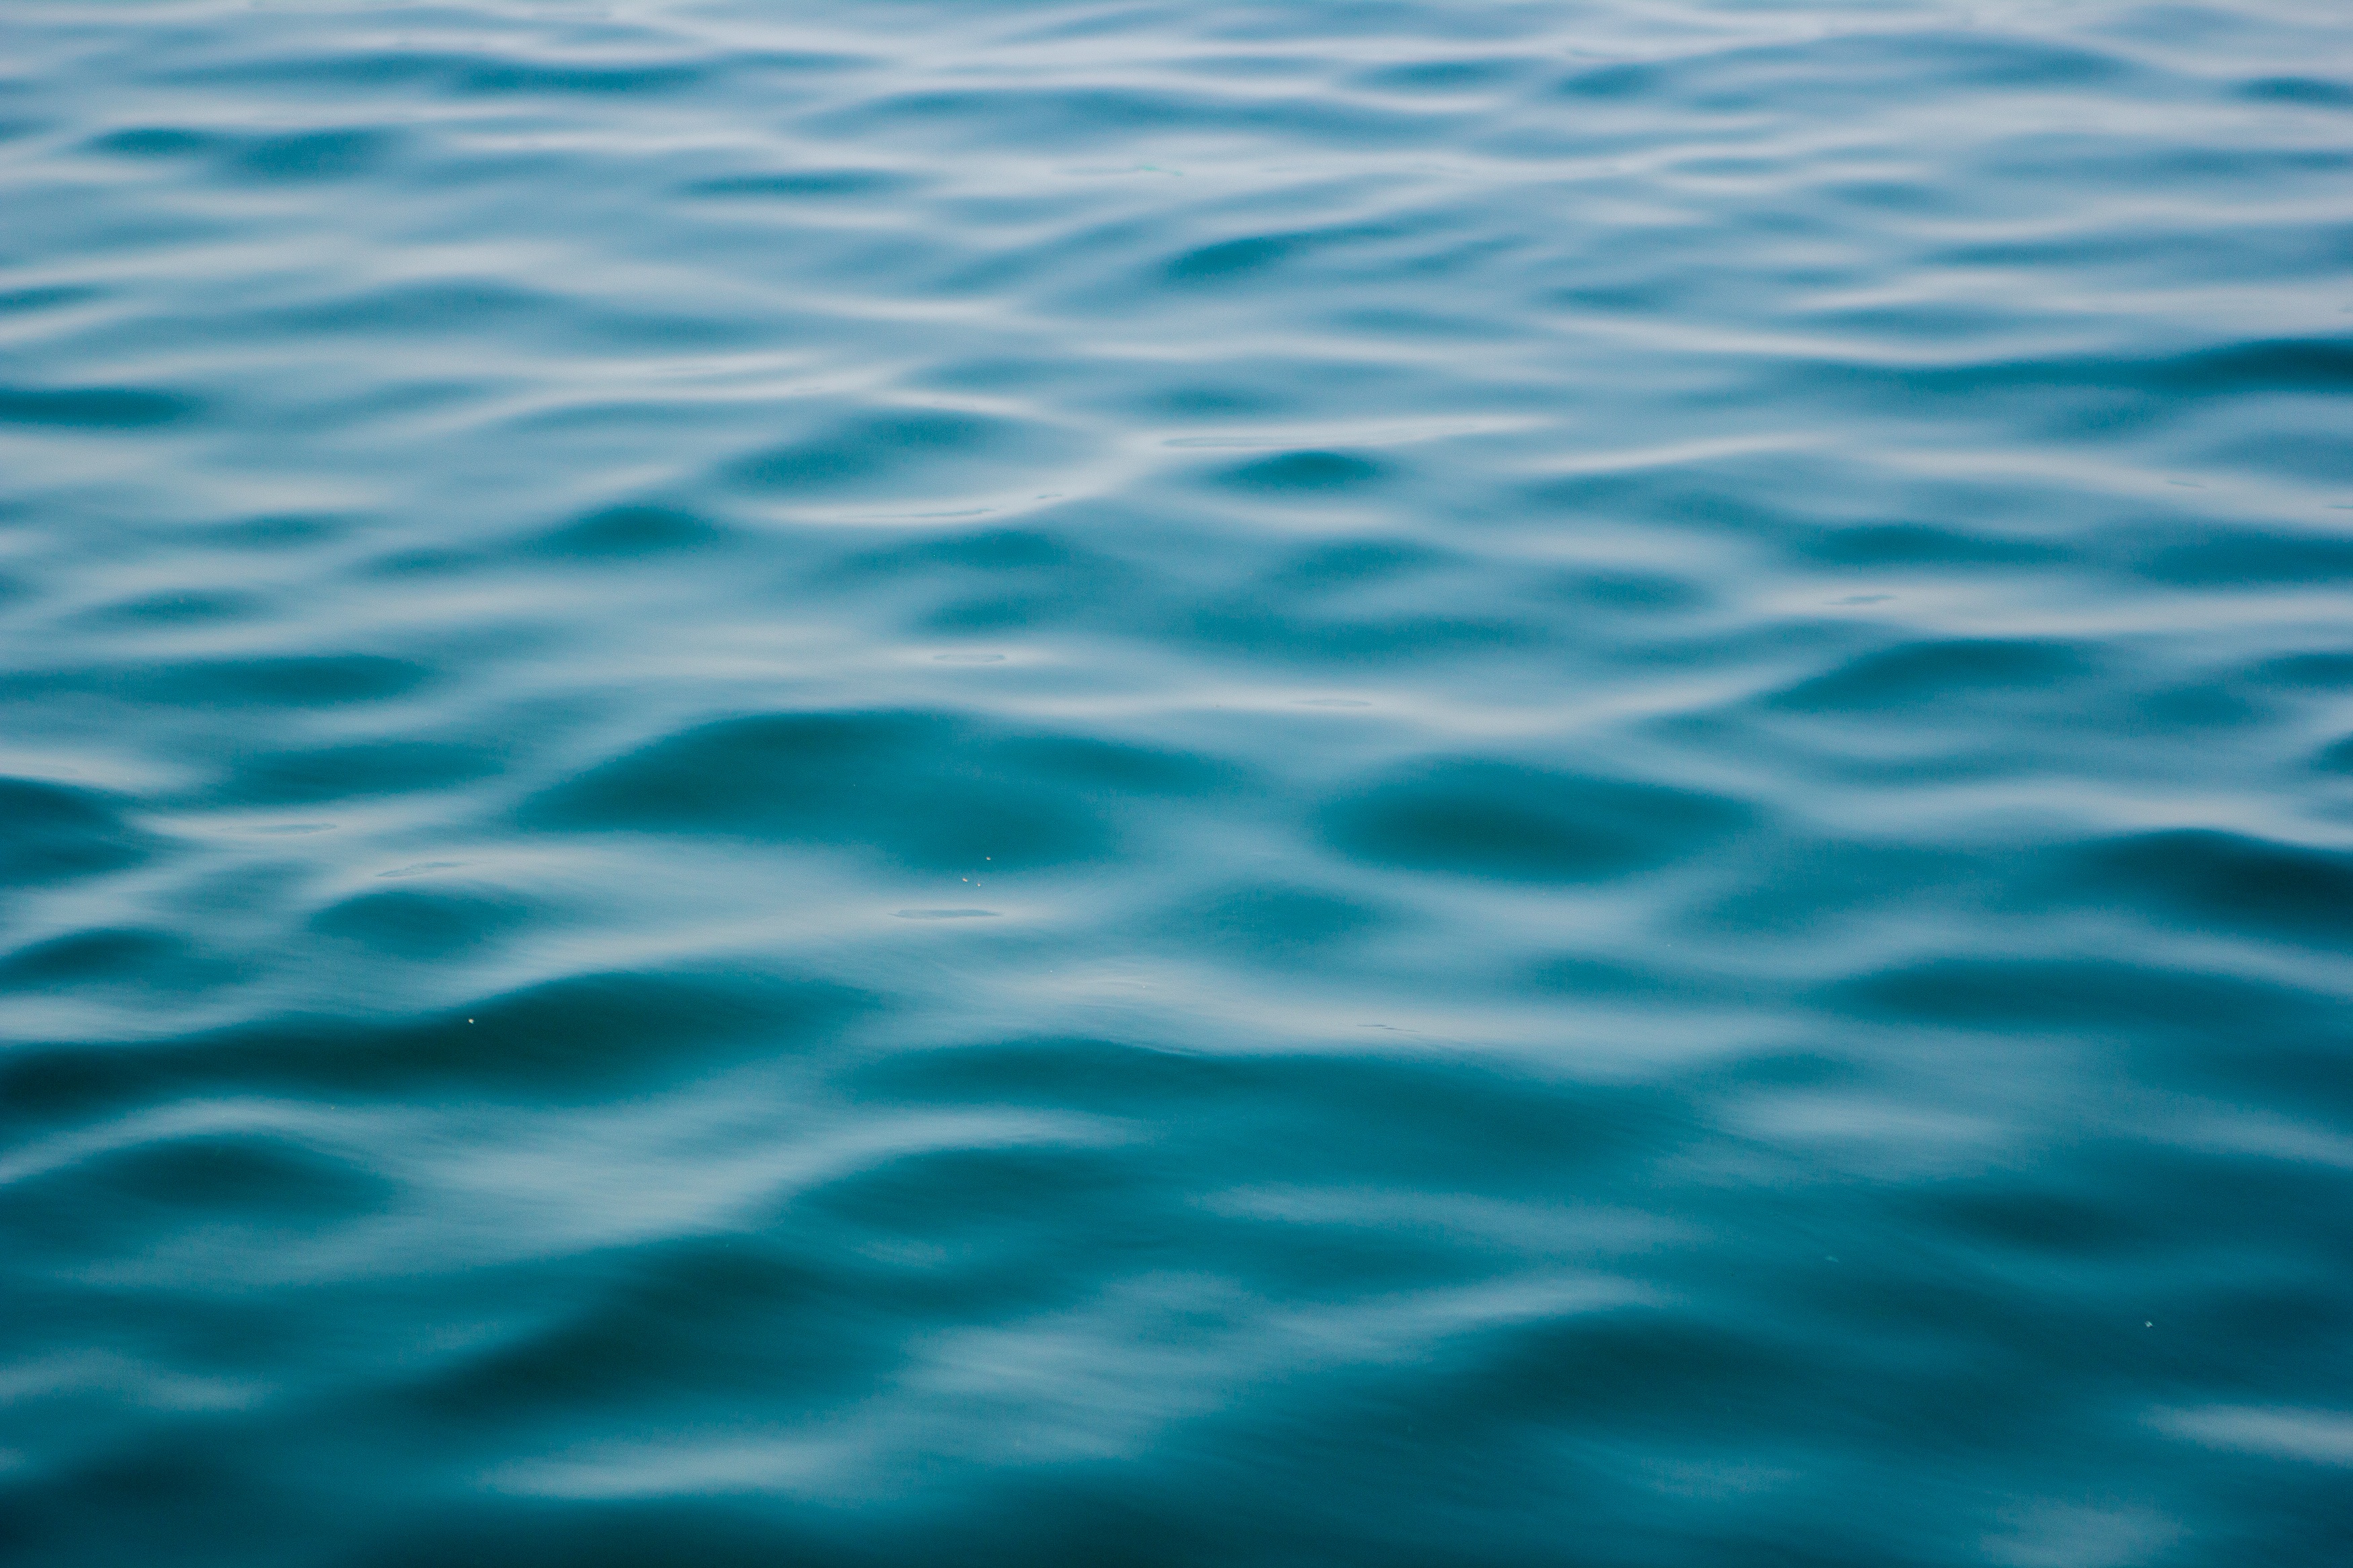
sea, ocean, horizon, sunlight, wave, atmosphere, underwater, reflection, blue, wind wave